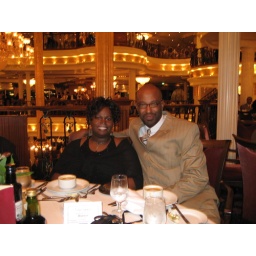
J in Spain sitting on the balcony of the state room on the ship 050